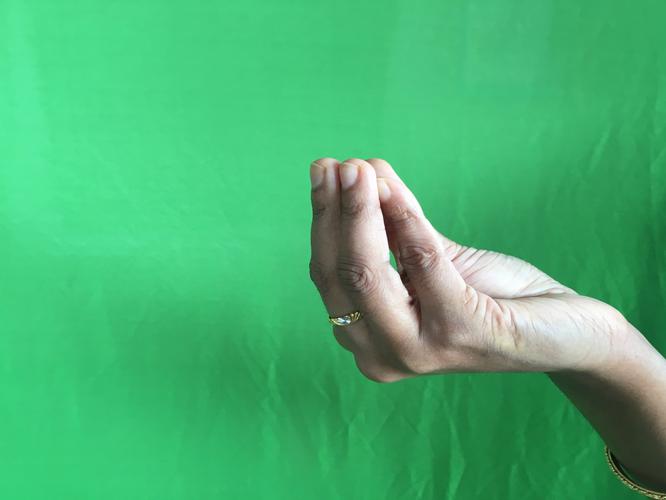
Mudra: Mukulam
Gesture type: single_hand